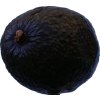
Label: black_avocado